Bullet Tree Falls

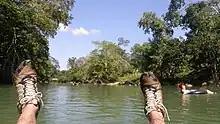
Tubing down the Mopan River is a popular tourist activity in Bullet Tree Falls.

Bullet Tree Falls has developed a small tourist economy facilitated by its location between San Ignacio and the El Pilar Maya archeological site. The village hosts several lodges and a small botanical garden. Buses between Bullet Tree Falls and San Ignacio run several times a day and taxi service is available to San Ignacio and El Pilar.